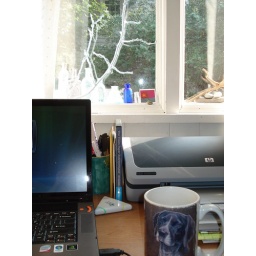
computer space in my kitchen